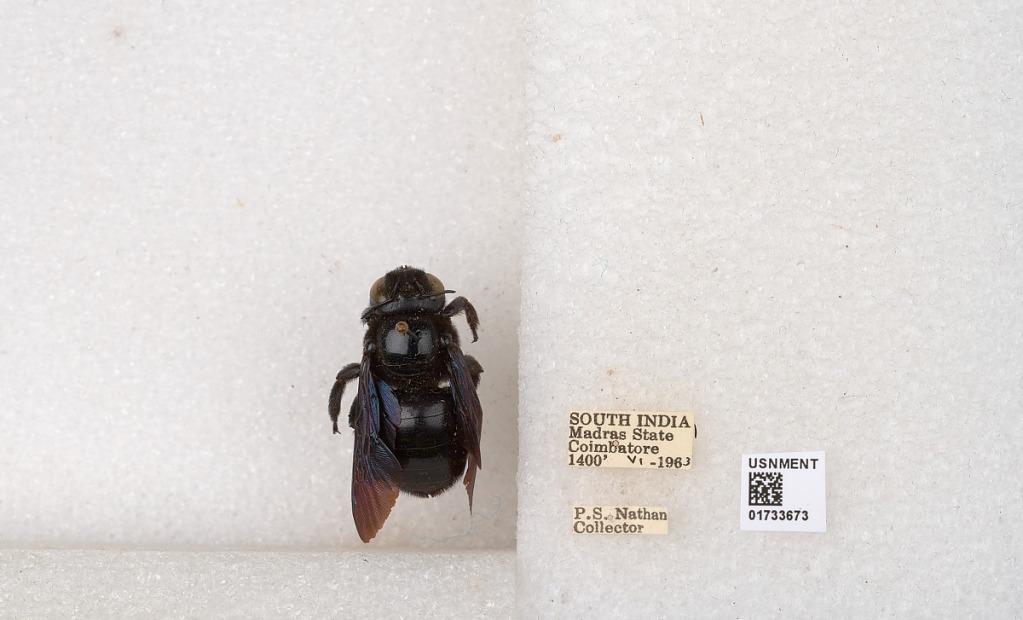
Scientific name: Xylocopa (Ctenoxylocopa) fenestrata (Fabricius)
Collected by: P. Nathan
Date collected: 1963-6-1
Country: India
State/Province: Tamil Nadu
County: Coimbatore
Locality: Coimbatore